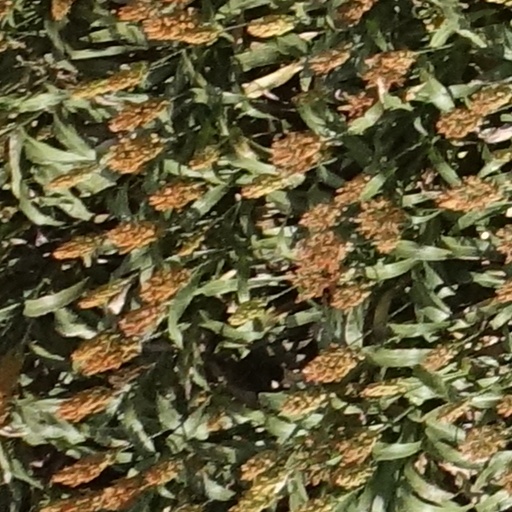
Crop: sorghum